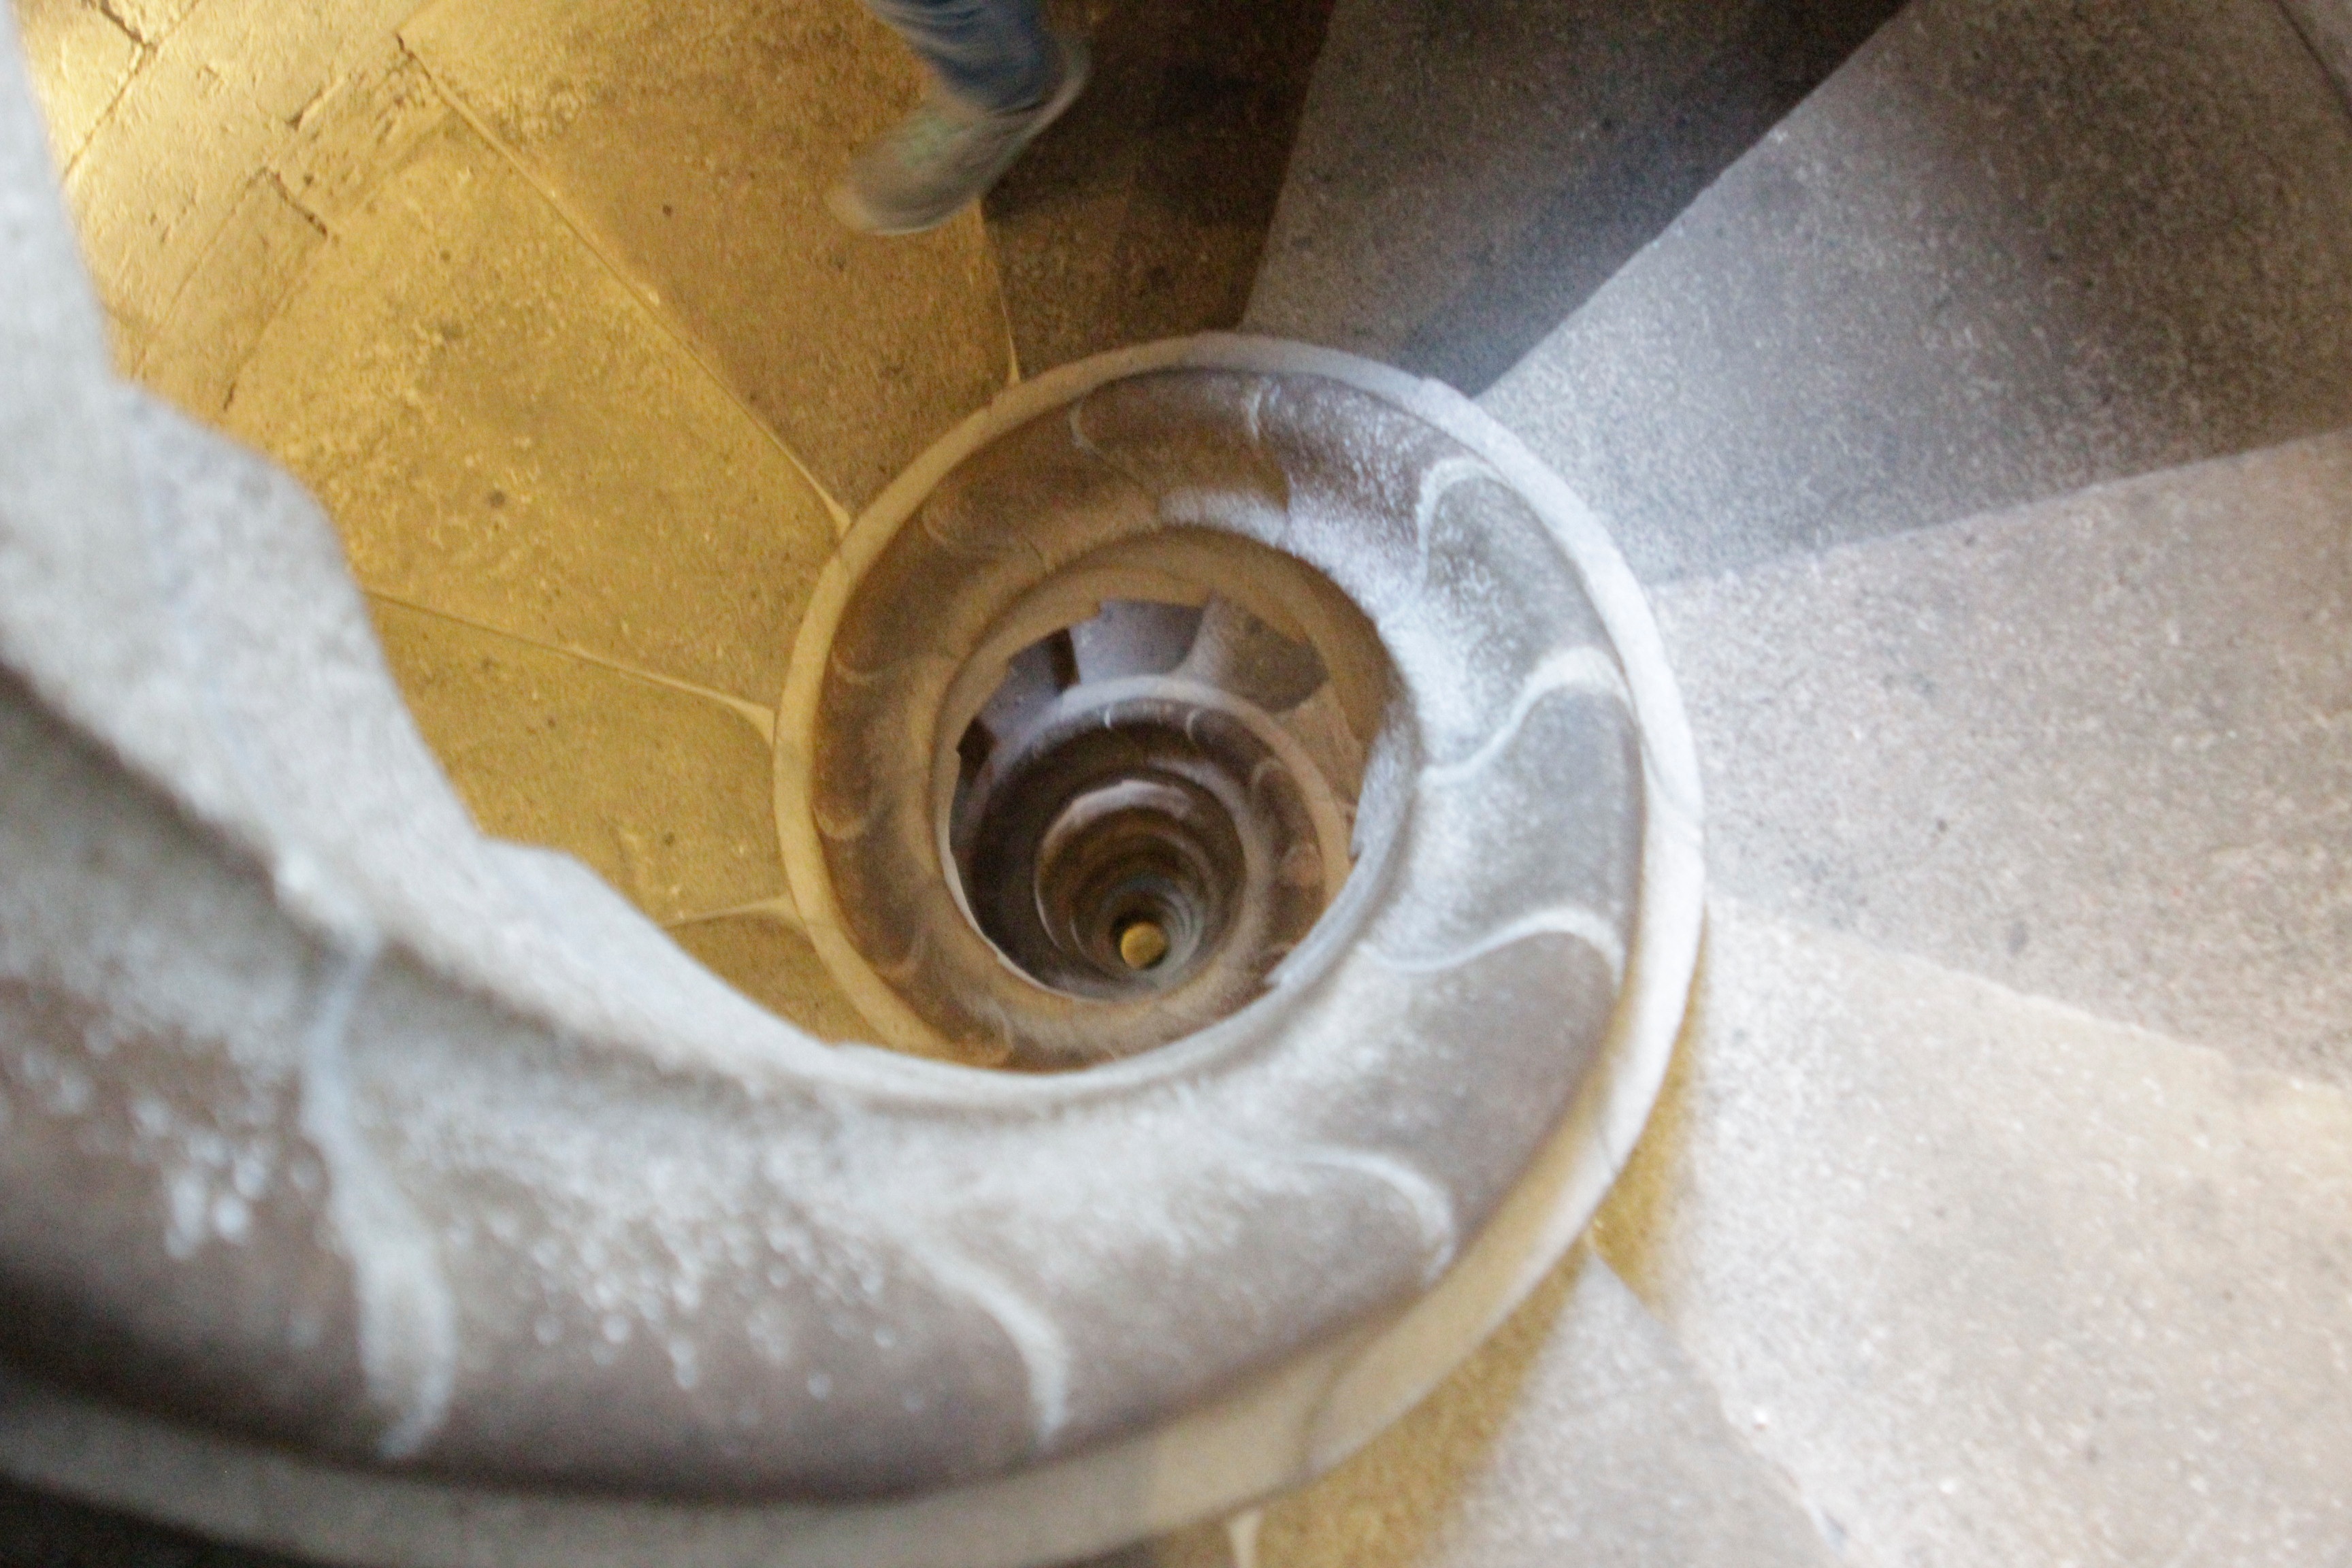
wheel, floor, tire, automotive tire